Aleksandra Sošenko

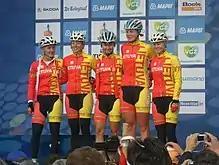
Aleksandra Sošenko at the 2012 UCI Road World Championships

Aleksandra Sošenko (born 15 January 1991) is a Lithuanian racing cyclist.